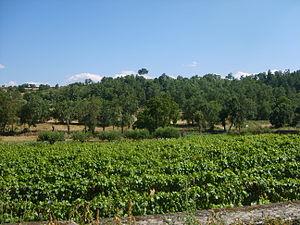
La Denominação de Origem Controlada, est un système de dénomination utilisé pour certifier les vins, fromages, beurres et d'autres produits agricoles portugais.
La viticulture au Portugal a été introduite au cours de l'Antiquité par les marchands phéniciens, carthaginois, grecs et romains. Ses différents terroirs, dans leurs traditions vitivinicoles et leur encépagement, reflètent ces influences. Sans oublier l'importance qu'a eue sur l'élaboration des vins du Portugal, dès le Moyen Âge, le négoce avec l'Angleterre en particulier pour le porto puis le madère.